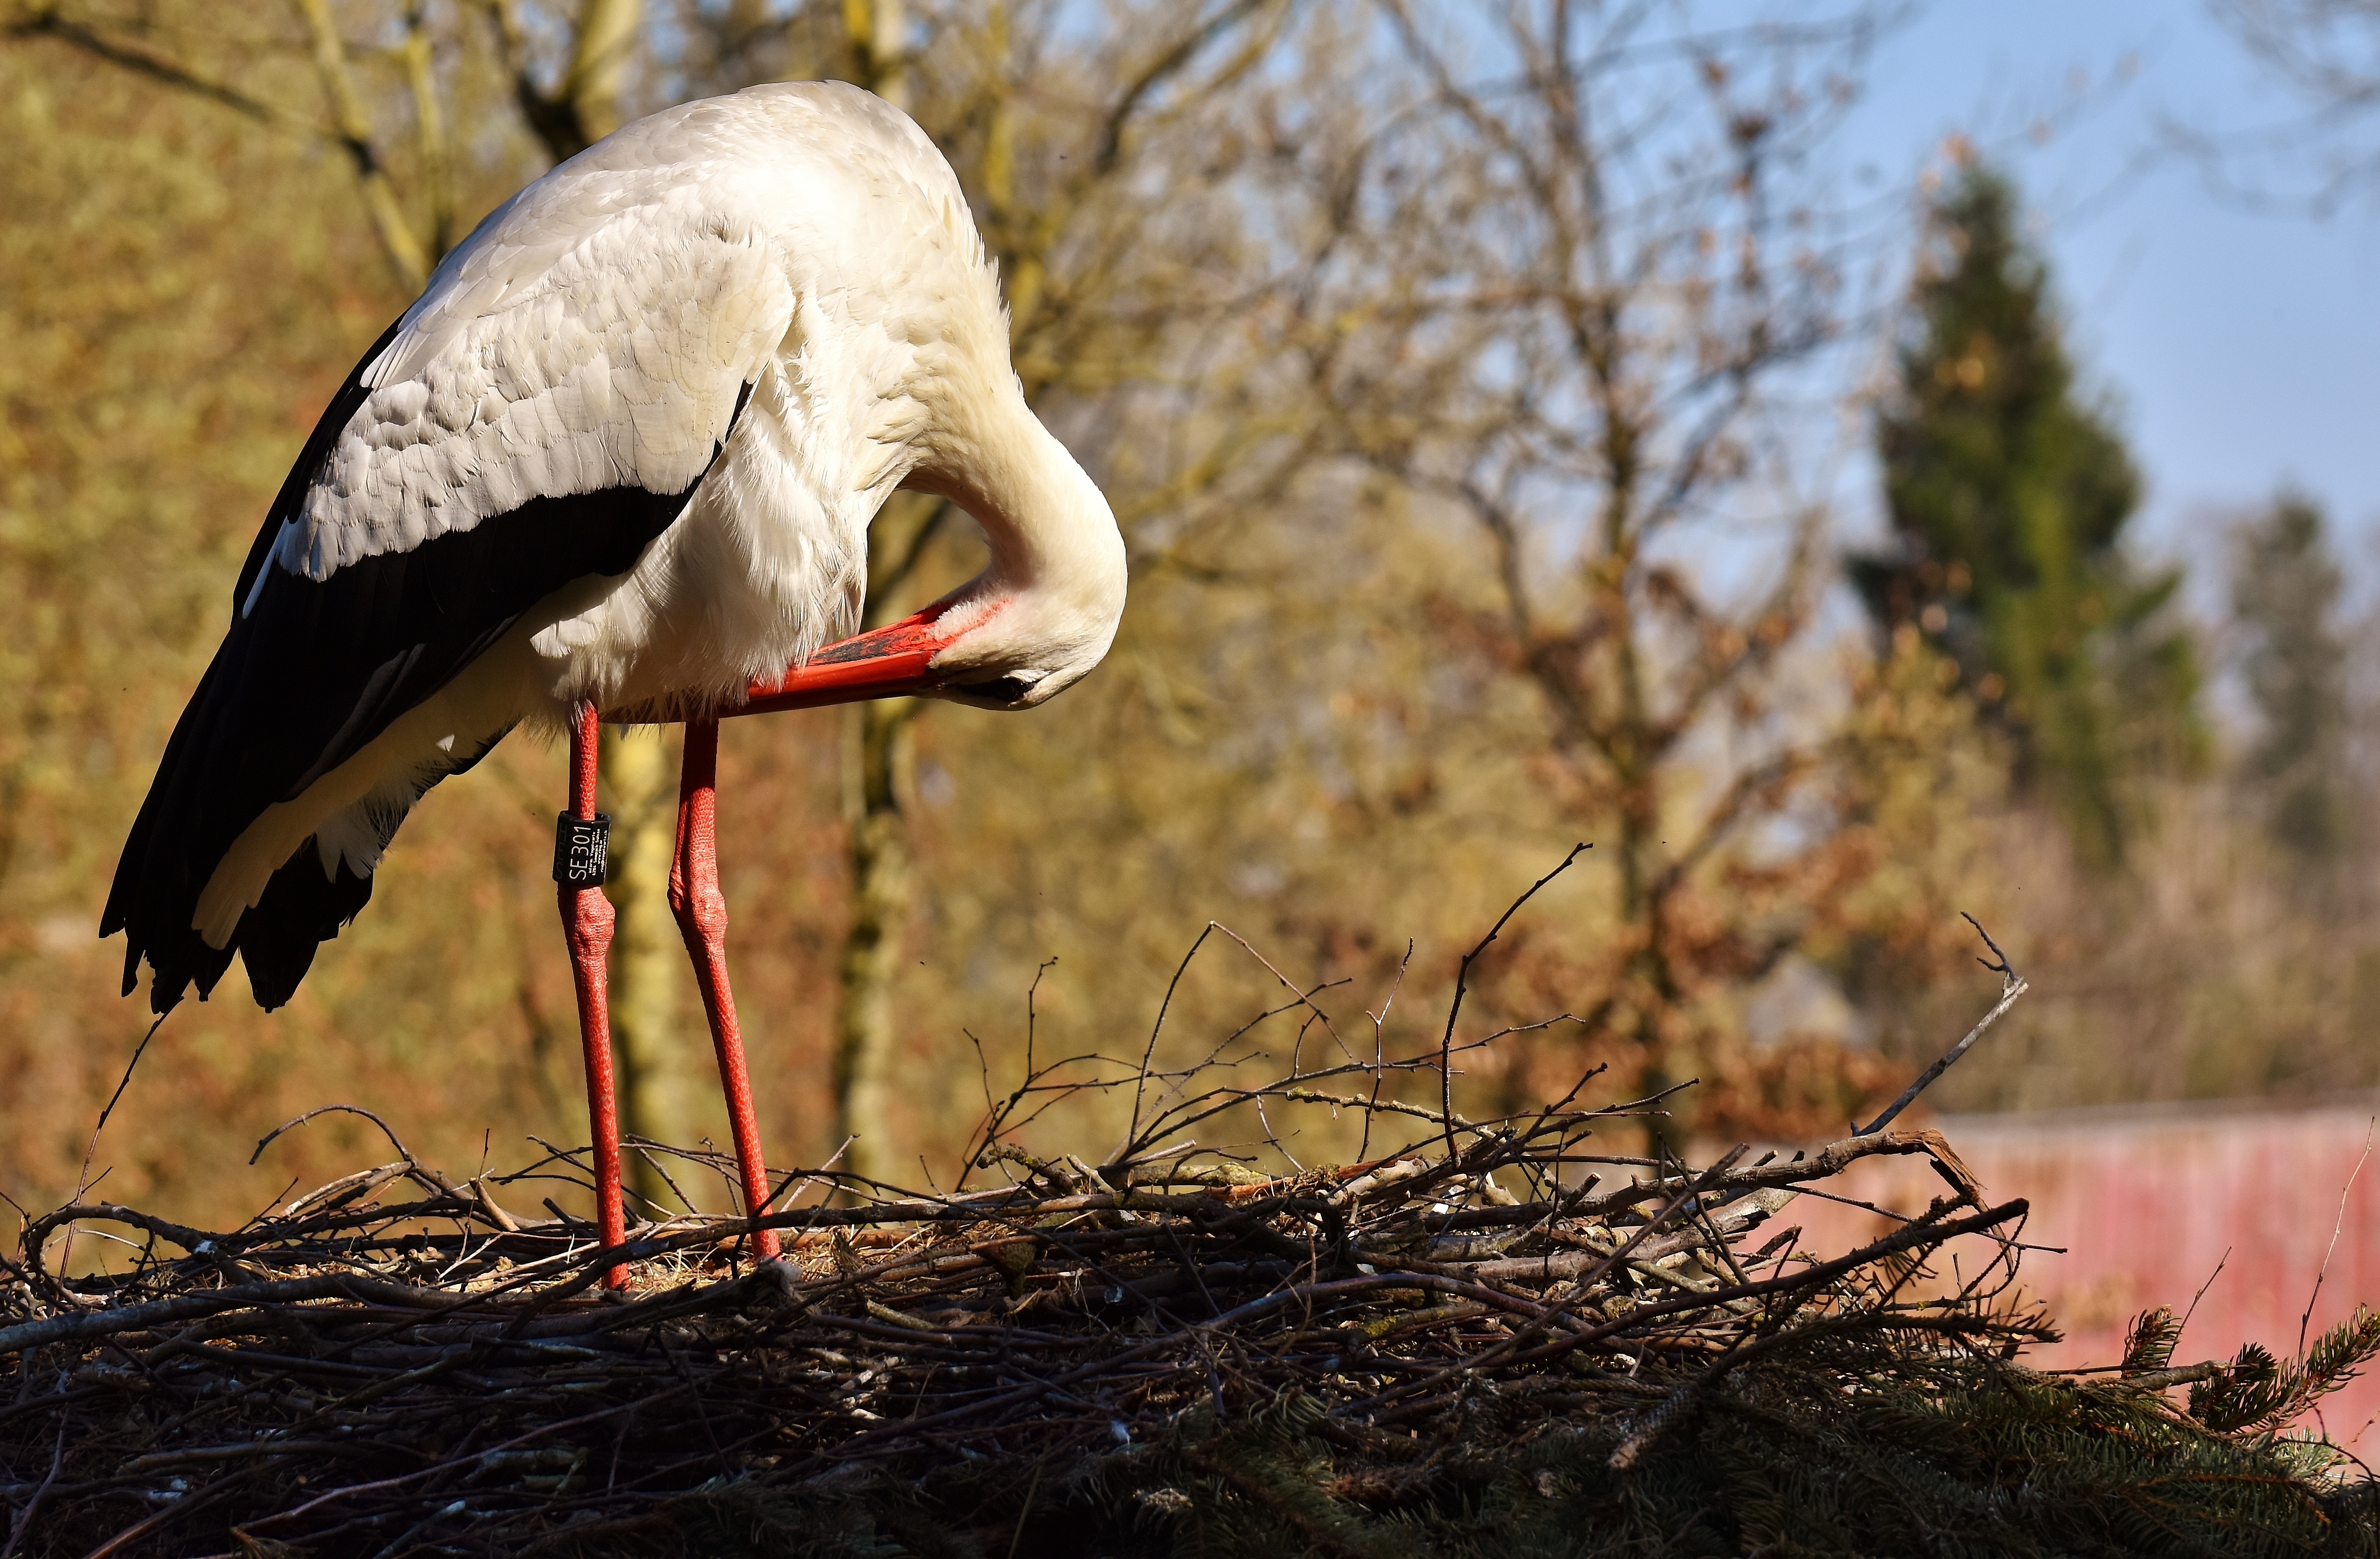
nature, bird, black and white, meadow, wildlife, beak, feather, fauna, stork, black white, vertebrate, elegant, bill, ibis, water bird, pride, animal portrait, white stork, white storks, rattle stork, large beak, ciconiiformes, crane like bird